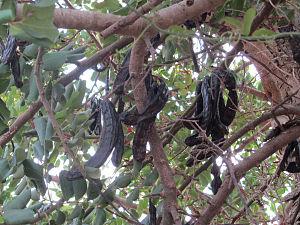
Fruits de Caroupier sur l'arbre
La wilaya de Boumerdès, dans le nord de l'Algérie, recèle des potentialités agricoles considérables.
Le caroubier est un arbre fruitier méditerranéen de la famille des Légumineuses. Il est utilisé depuis l'antiquité pour ses fruits, pour l'Homme et le bétail. Capable de produire sur des terrains pauvres en large des cultures ou sur des coteaux difficiles à cultiver, le caroubier a apporté une ressource vitale à de nombreux peuples de méditerranée. Arbre dioïque, ses individus sont mâles ou femelles, et portent rarement des fleurs hermaphrodites. Il est naturellement présent dans la végétation forestière ou pré-forestière thermophile de Méditerranée où il est souvent associé à Pistacia lentiscus. Il trouve dans le bassin ouest mediterranéen son plus grand gradient écologique, allant de l'Anti atlas, au Maroc, à la côte d'Azur en France.